Forbidden Door (2022)

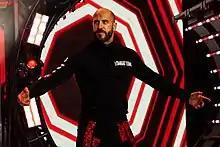
Claudio Castagnoli made his unannounced AEW debut at the event as Bryan Danielson's handpicked opponent for Zack Sabre Jr.

Next, Thunder Rosa defended the AEW Women's World Championship against Toni Storm. Rosa ended up at ringside and stuffed a Tornado DDT attempt and suplexed Storm. Storm executed a Tornado DDT on Rosa on the floor. Back in the ring, Rosa performed a Fire Thunder Driver on Storm for a near fall. Storm attempted the Storm Zero, but her shoulder gave out. Rosa then performed the Final Reckoning on Storm to retain the title. After the match, Rosa and Storm shook hands.